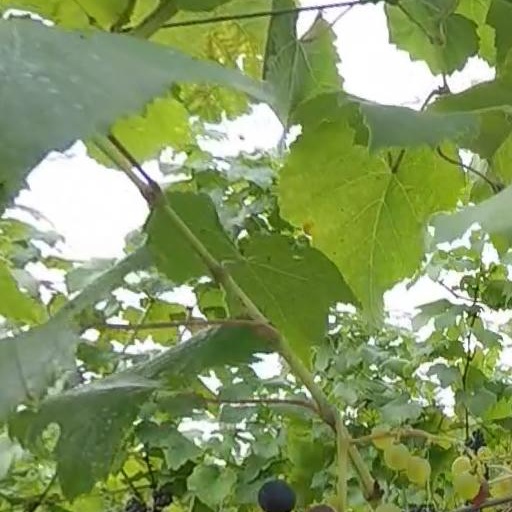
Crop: grape